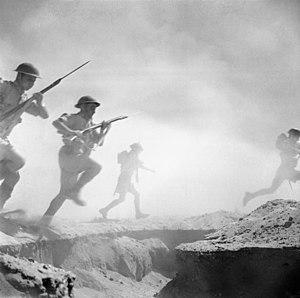
L’Empire britannique ou Empire colonial britannique était un ensemble territorial composé des dominions, colonies, protectorats, mandats et autres territoires gouvernés ou administrés par le Royaume-Uni. Il trouve son origine dans les comptoirs commerciaux puis les colonies outre-mer établis très progressivement par l'Angleterre, à partir de la fin du XVIᵉ siècle. Elle était la première puissance mondiale à son apogée en 1922, avec un quart de la population mondiale, soit environ 400 millions d'habitants et s'étendait sur 29,8 millions de km². En conséquence, son héritage dans les domaines de la politique, du droit, de la linguistique et de la culture n'est pas sans conséquence.
La guerre du Désert est un épisode de la Seconde Guerre mondiale, qui s'étend de juin 1940 à février 1943, ayant opposé, principalement au début, l'armée coloniale libyenne de l'Empire italien à la 8ᵉ armée britannique gardant l'Égypte. Dans un second temps, les forces de l'Axe sont bientôt reconfigurées sous l'égide du Deutsches Afrikakorps. La guerre du Désert proprement dite est prolongée par la campagne de Tunisie, et s'achève par la prise de contrôle de l'Afrique du Nord par les Alliés.
1942 est une année commune commençant un jeudi.
L'infanterie est l'ensemble des unités militaires qui combattent à pied, le soldat étant appelé fantassin. Le mot est emprunté de l'italien infanteria, dérivé de infante qui prit au XIVᵉ siècle le sens de « jeune soldat, fantassin ».
La seconde bataille d'El-Alamein est un épisode de la guerre du désert durant la Seconde Guerre mondiale. Elle se déroule du 23 octobre 1942 au 3 novembre 1942, près d'El-Alamein en Égypte, et oppose la 8ᵉ armée britannique dirigée par Bernard Montgomery au Deutsches Afrika Korps d'Erwin Rommel. Elle se solde par une victoire alliée décisive.